Gunsan

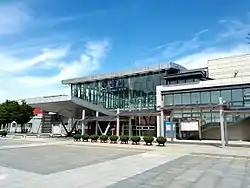
Gunsan Station

The modes of transportation in Gunsan are Intra-City Bus, Inter-City Bus, Express Bus and Railroad. There are roundtrip airplane flights from Gunsan to Jeju Island and passenger liner ferries to Shidao, China.